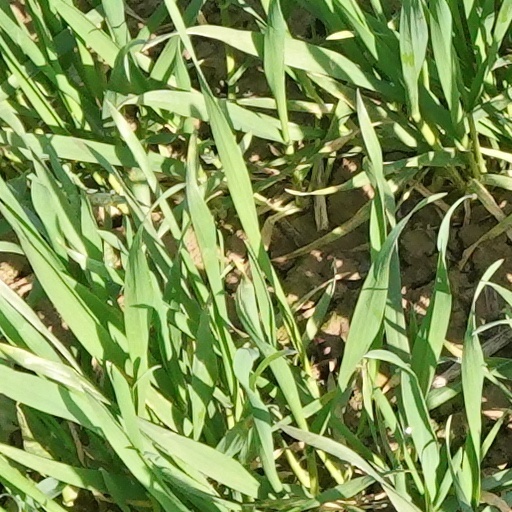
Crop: wheat